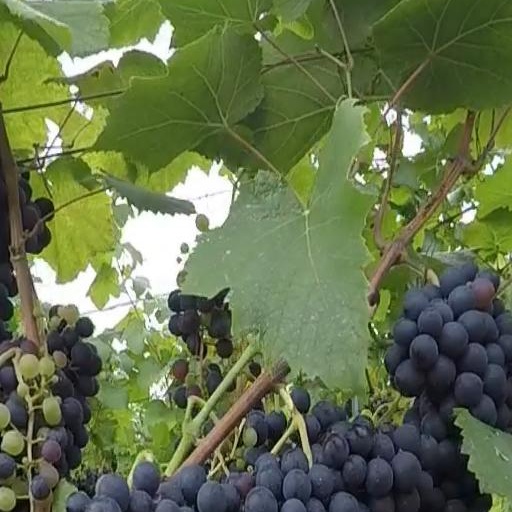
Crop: grape